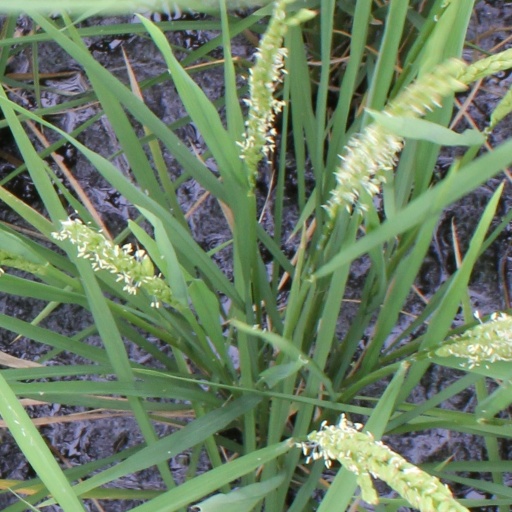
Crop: rice